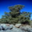
Label: pine_tree